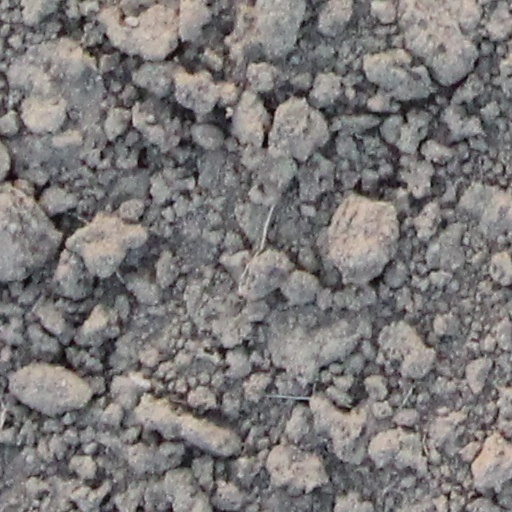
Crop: wheat